The Bridge: The Life and Rise of Barack Obama

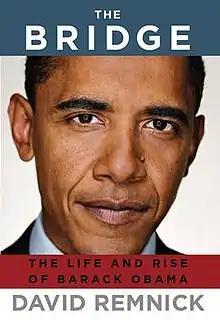

The Bridge: The Life and Rise of Barack Obama is a 2010 biography of Barack Obama, written by journalist David Remnick. More than 600 pages long, it concentrates particularly on Obama's rise to power and the presidency of the United States. In its first week of release it placed at No. 3 on the "New York Times" Best Seller list for hardcover nonfiction.